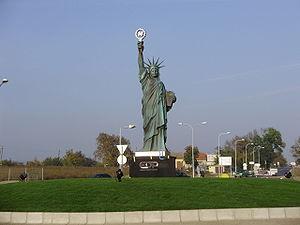
Komořany est une commune du district de Vyškov, dans la région de Moravie-du-Sud, en République tchèque. Sa population s'élevait à 726 habitants en 2019.